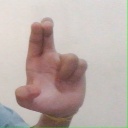
अक्षर: आ